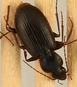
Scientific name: Calathus advena
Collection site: Niwot Ridge Mountain Research Station Site (NIWO), plot NIWO_007